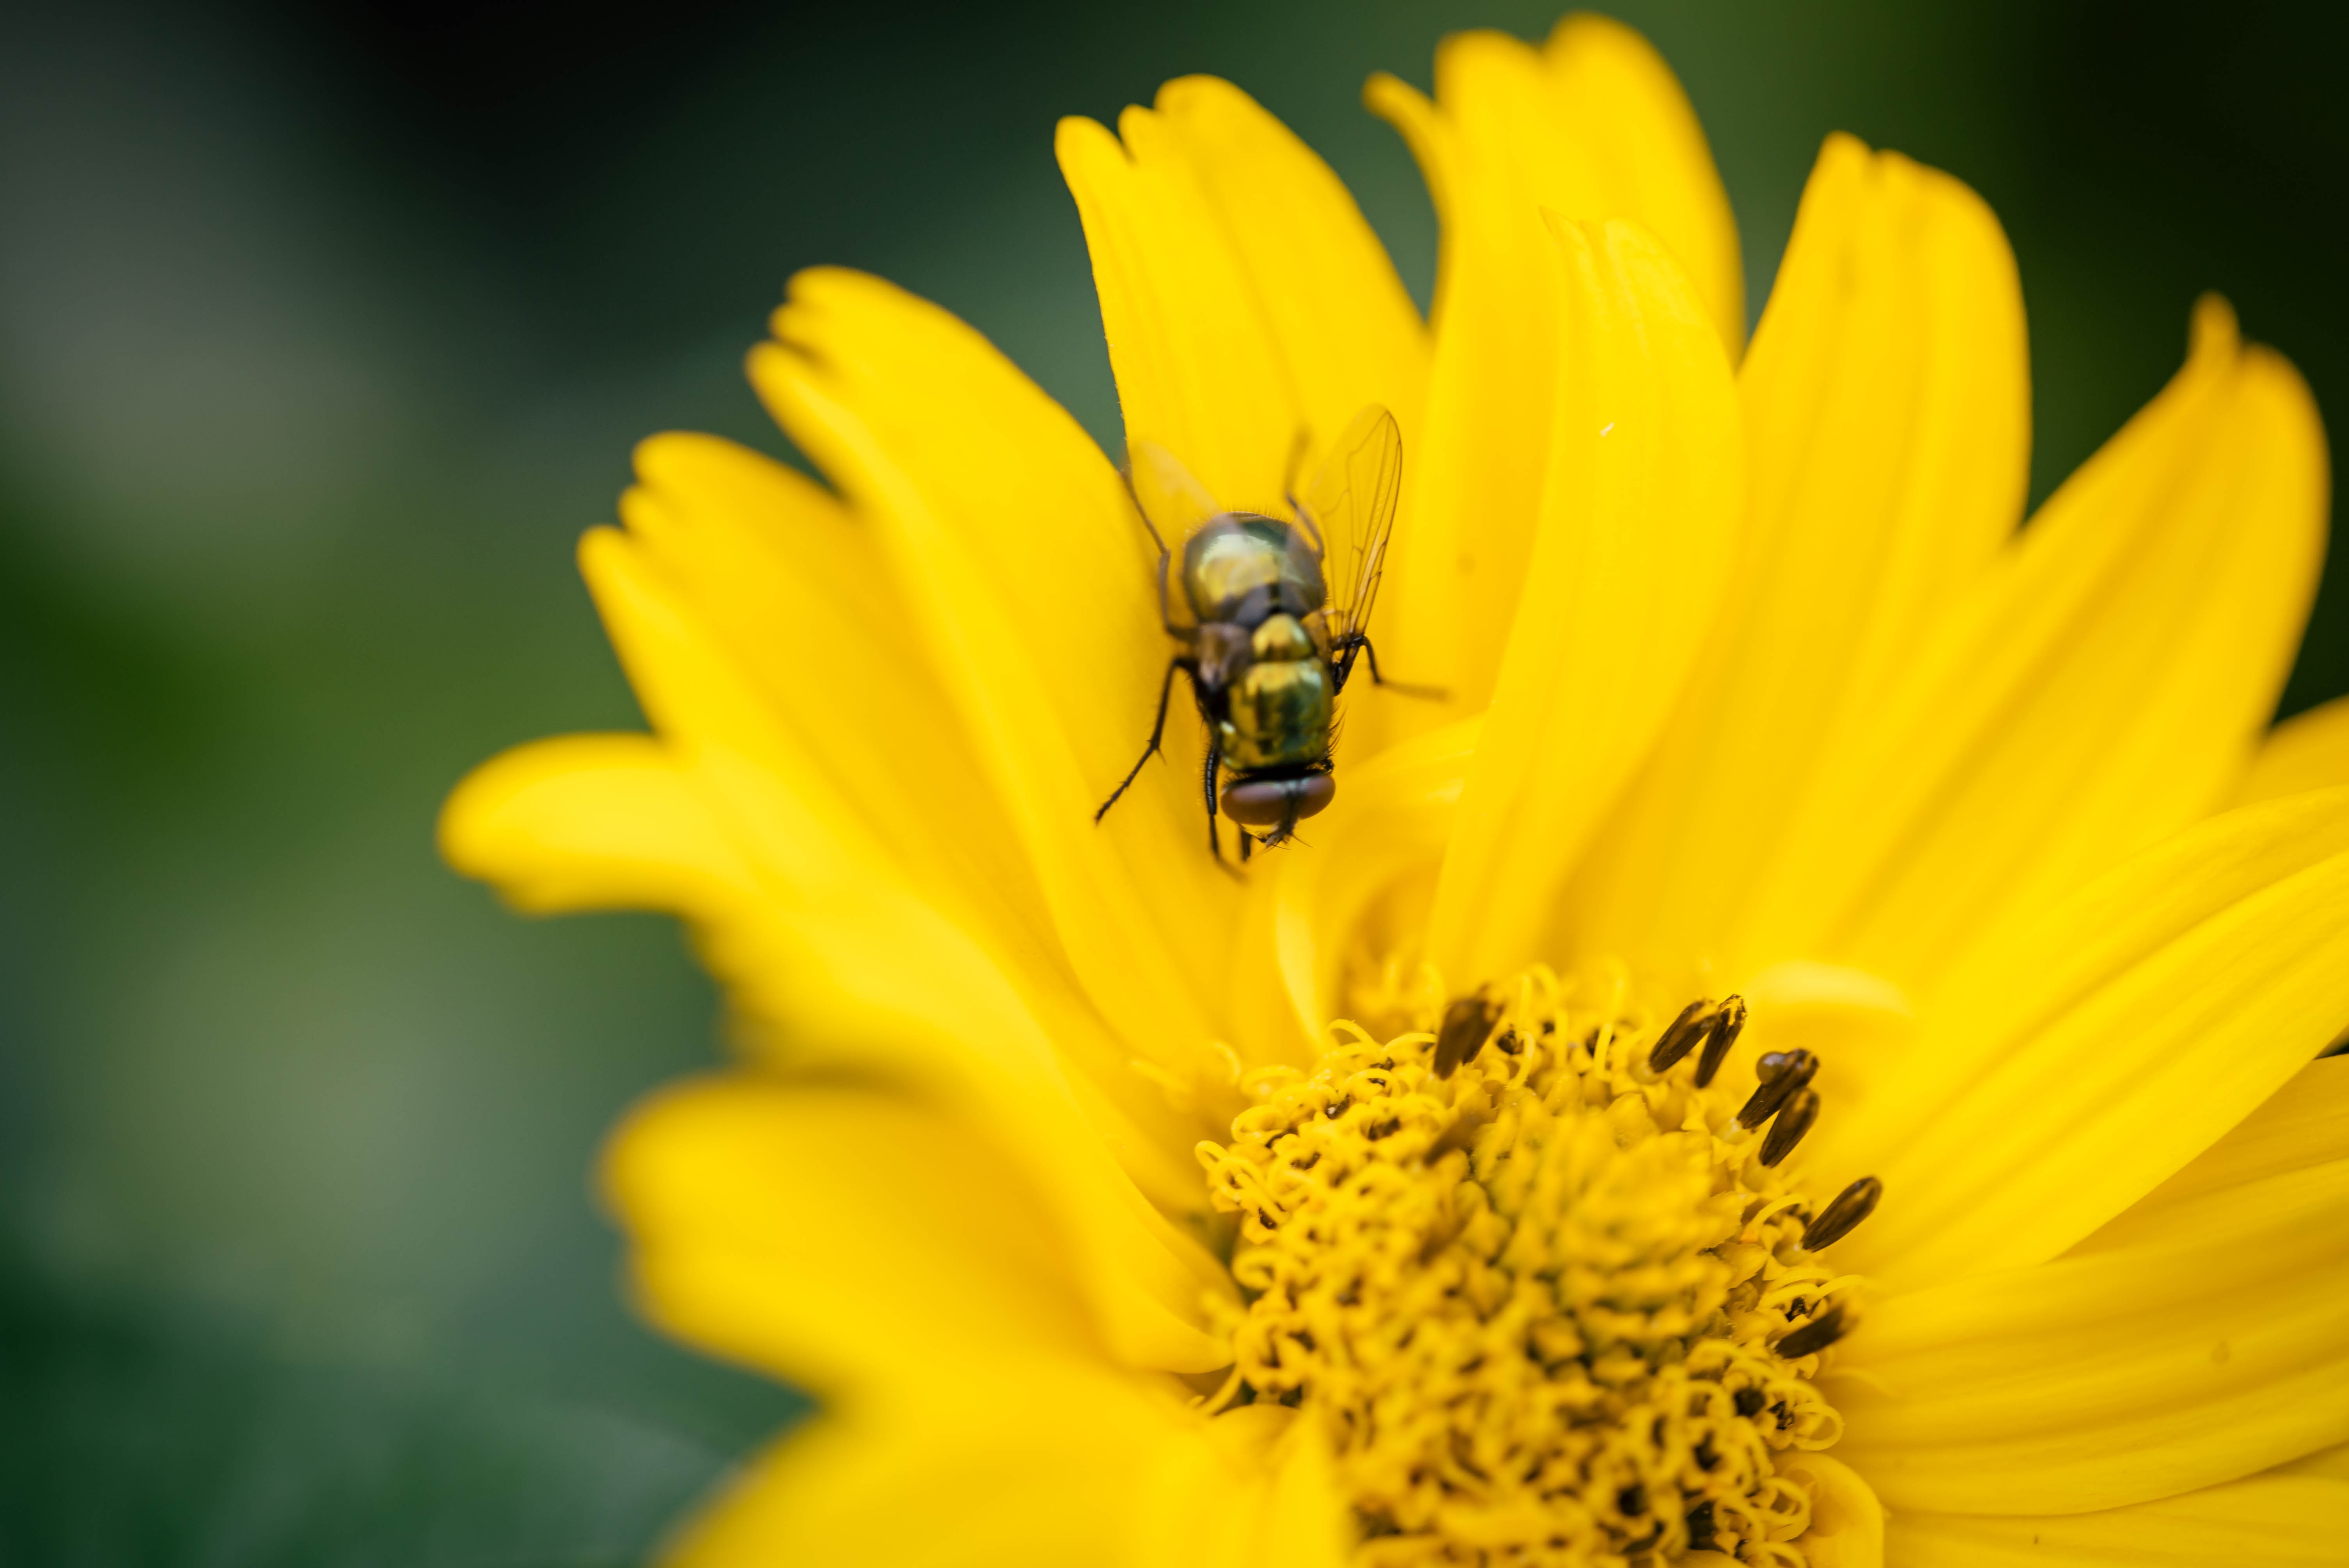
nature, blossom, plant, photography, flower, petal, bloom, fly, pollen, insect, macro, botany, yellow, flora, fauna, invertebrate, wildflower, close up, bee, nectar, macro photography, flowering plant, honey bee, daisy family, plant stem, land plant, membrane winged insect